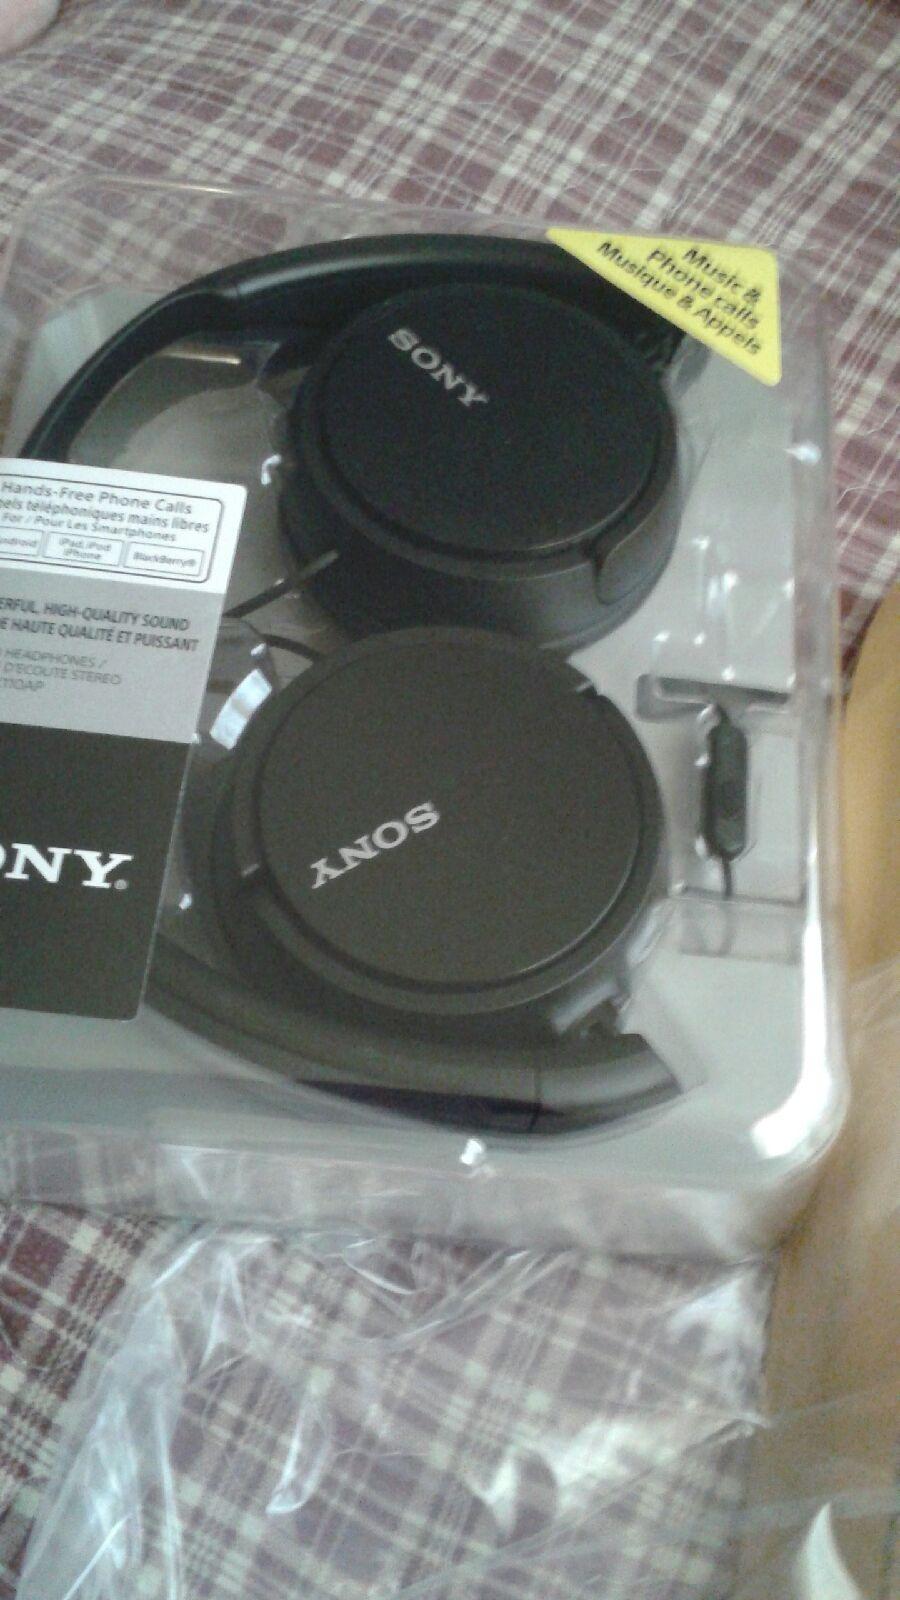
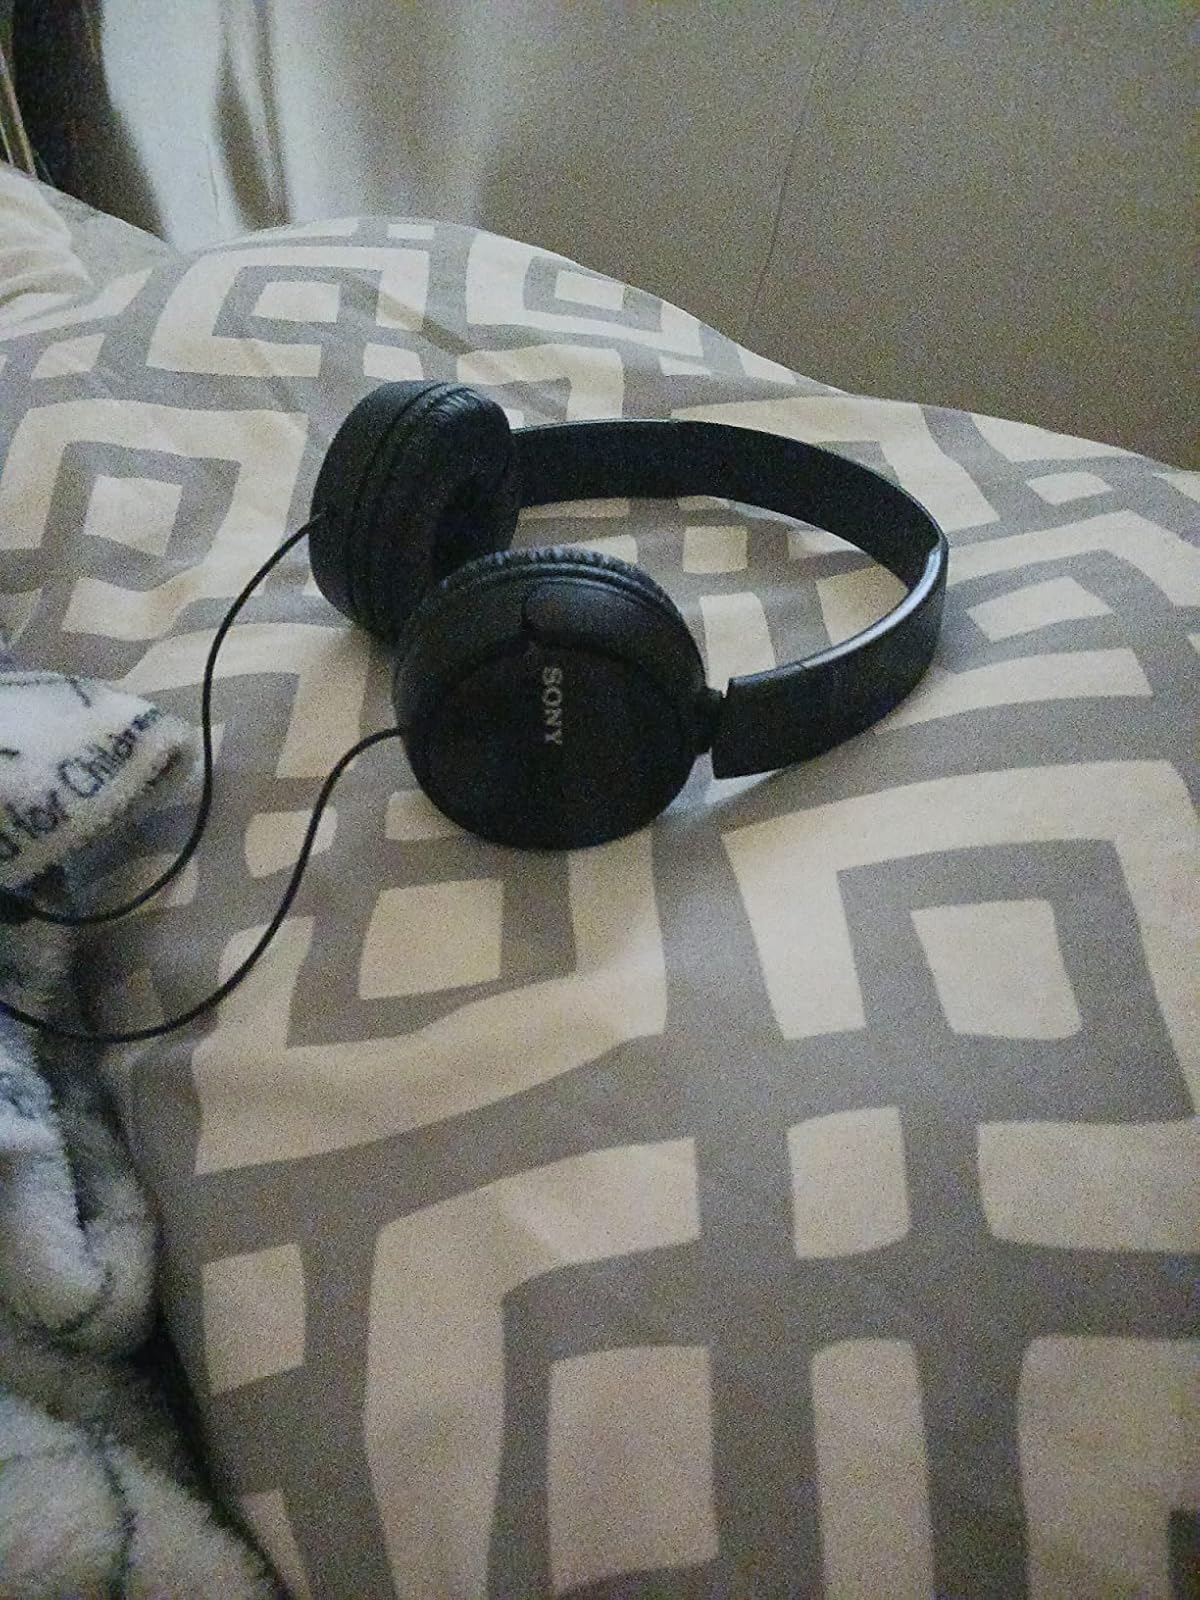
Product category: headphones
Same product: yes